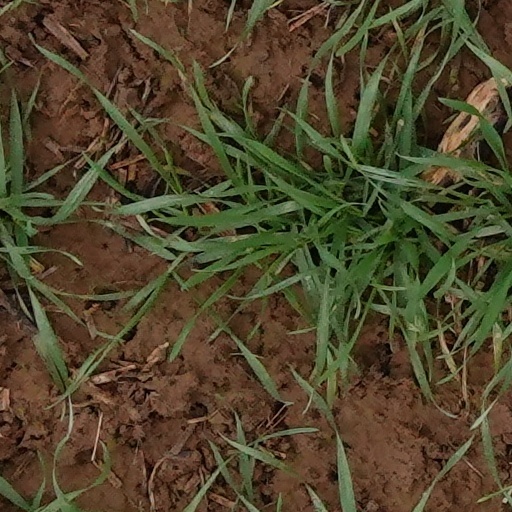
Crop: wheat